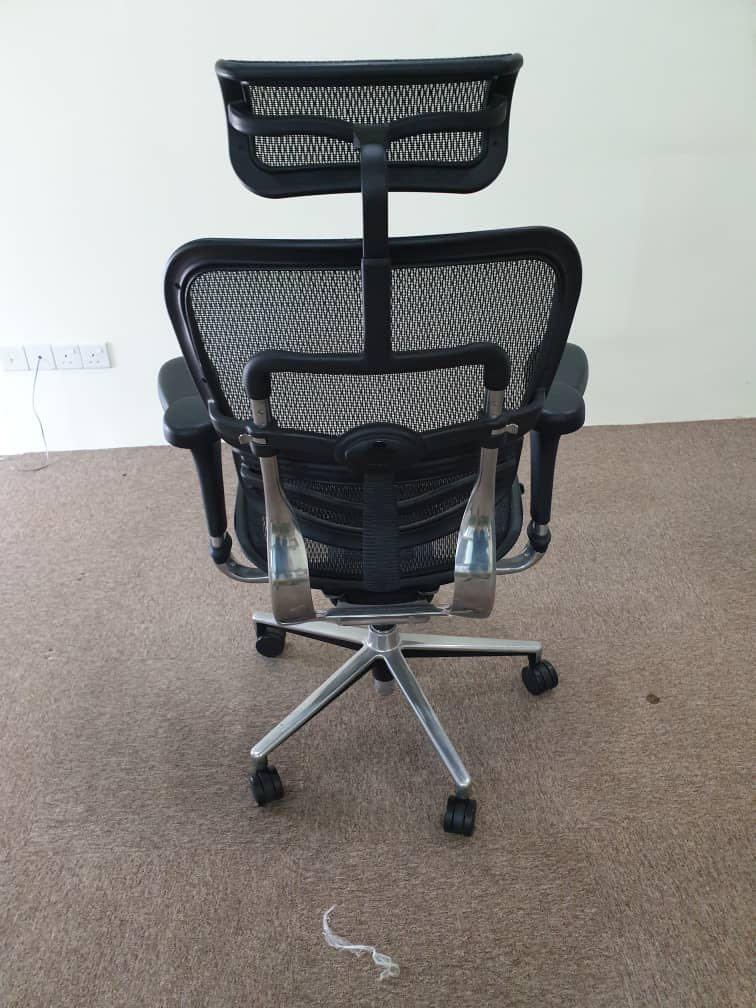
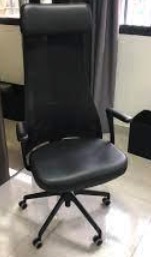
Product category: items_chair
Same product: no